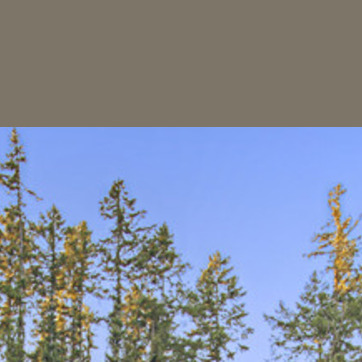
Material: sky